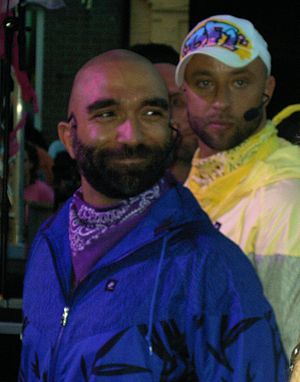
Bearforce 1
"Bearforce 1 er et dancemusic boyband fra Holland. Deres single ""Bearforce 1"" blev # 20 på LOGO TV's seneste Ultimate Queer Video Countdown. De har også udgivet andre singler, hvoraf mange er medleys, og er tilgængelige online.